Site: brandenburg
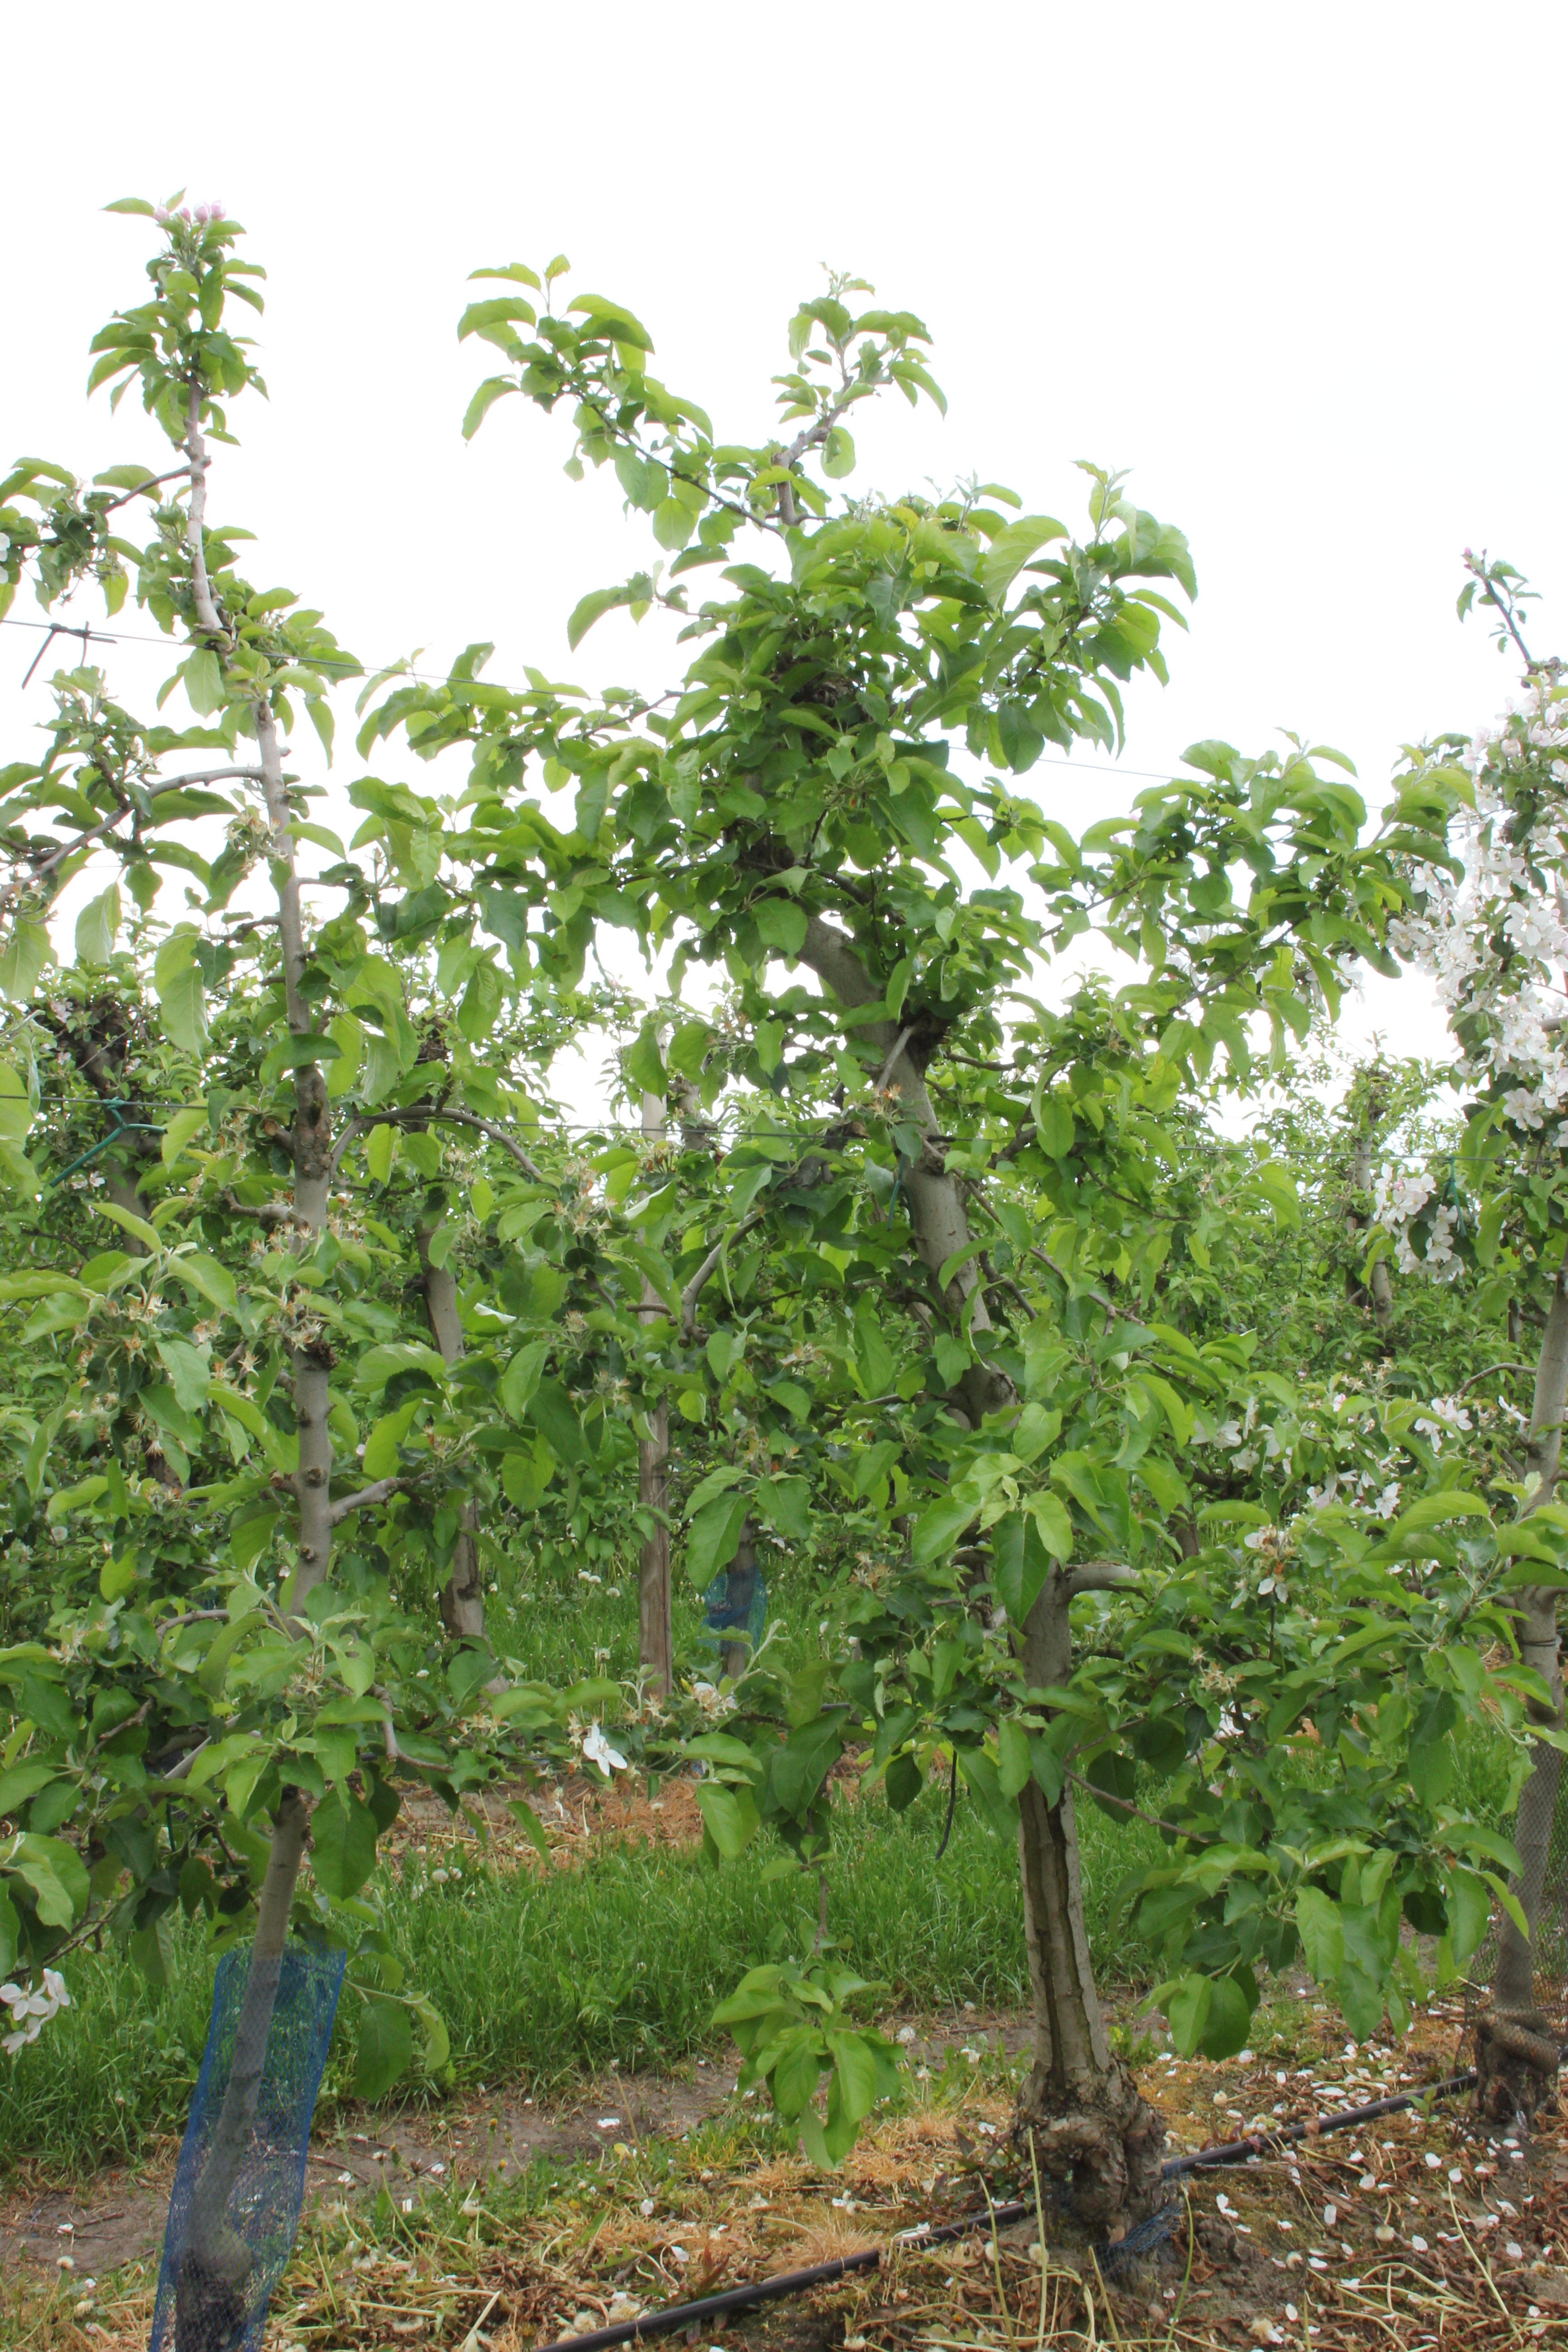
Growth stage (BBCH 67): Flowering